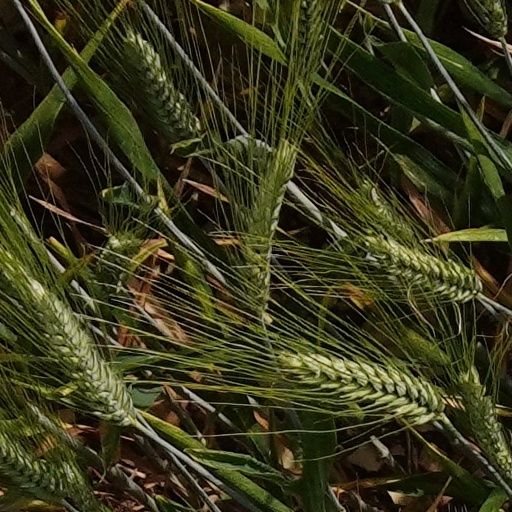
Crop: wheat